Mellor Brothers

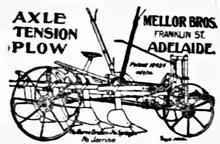
Advertisement for Mellor plough 1914. Note unusual (for Australia) spelling.

James Fox Mellor returned to the factory at 178 Franklin Street and continued to manufacture replacement parts for the old company's products, and to develop improved designs.